Tom Harmon

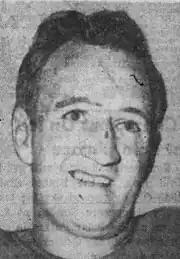
Harmon, circa 1947, as a member of the Los Angeles Rams

Harmon's retirement from football was short-lived. In July 1946, he signed a two-year contract to play professional football for the Los Angeles Rams. Harmon later recalled that his return to the playing field was reluctant and made necessary by a $7,000 tax bill he received for his prewar earnings.